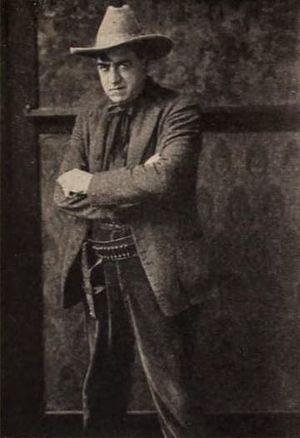
James Gordon est un acteur et réalisateur américain né le 23 avril 1871 à Pittsburgh et mort des suites d'une opération le 12 mai 1941 à Hollywood.